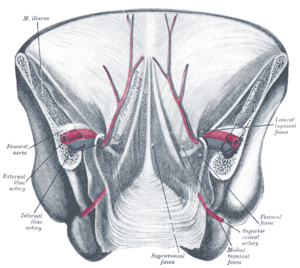
La veine épigastrique inférieure naît autour de l'ombilic, passe sous le ligament inguinal et se jette dans la veine iliaque externe. Dans sa partie crâniale, elle s'anastomose avec la veine épigastrique supérieure.